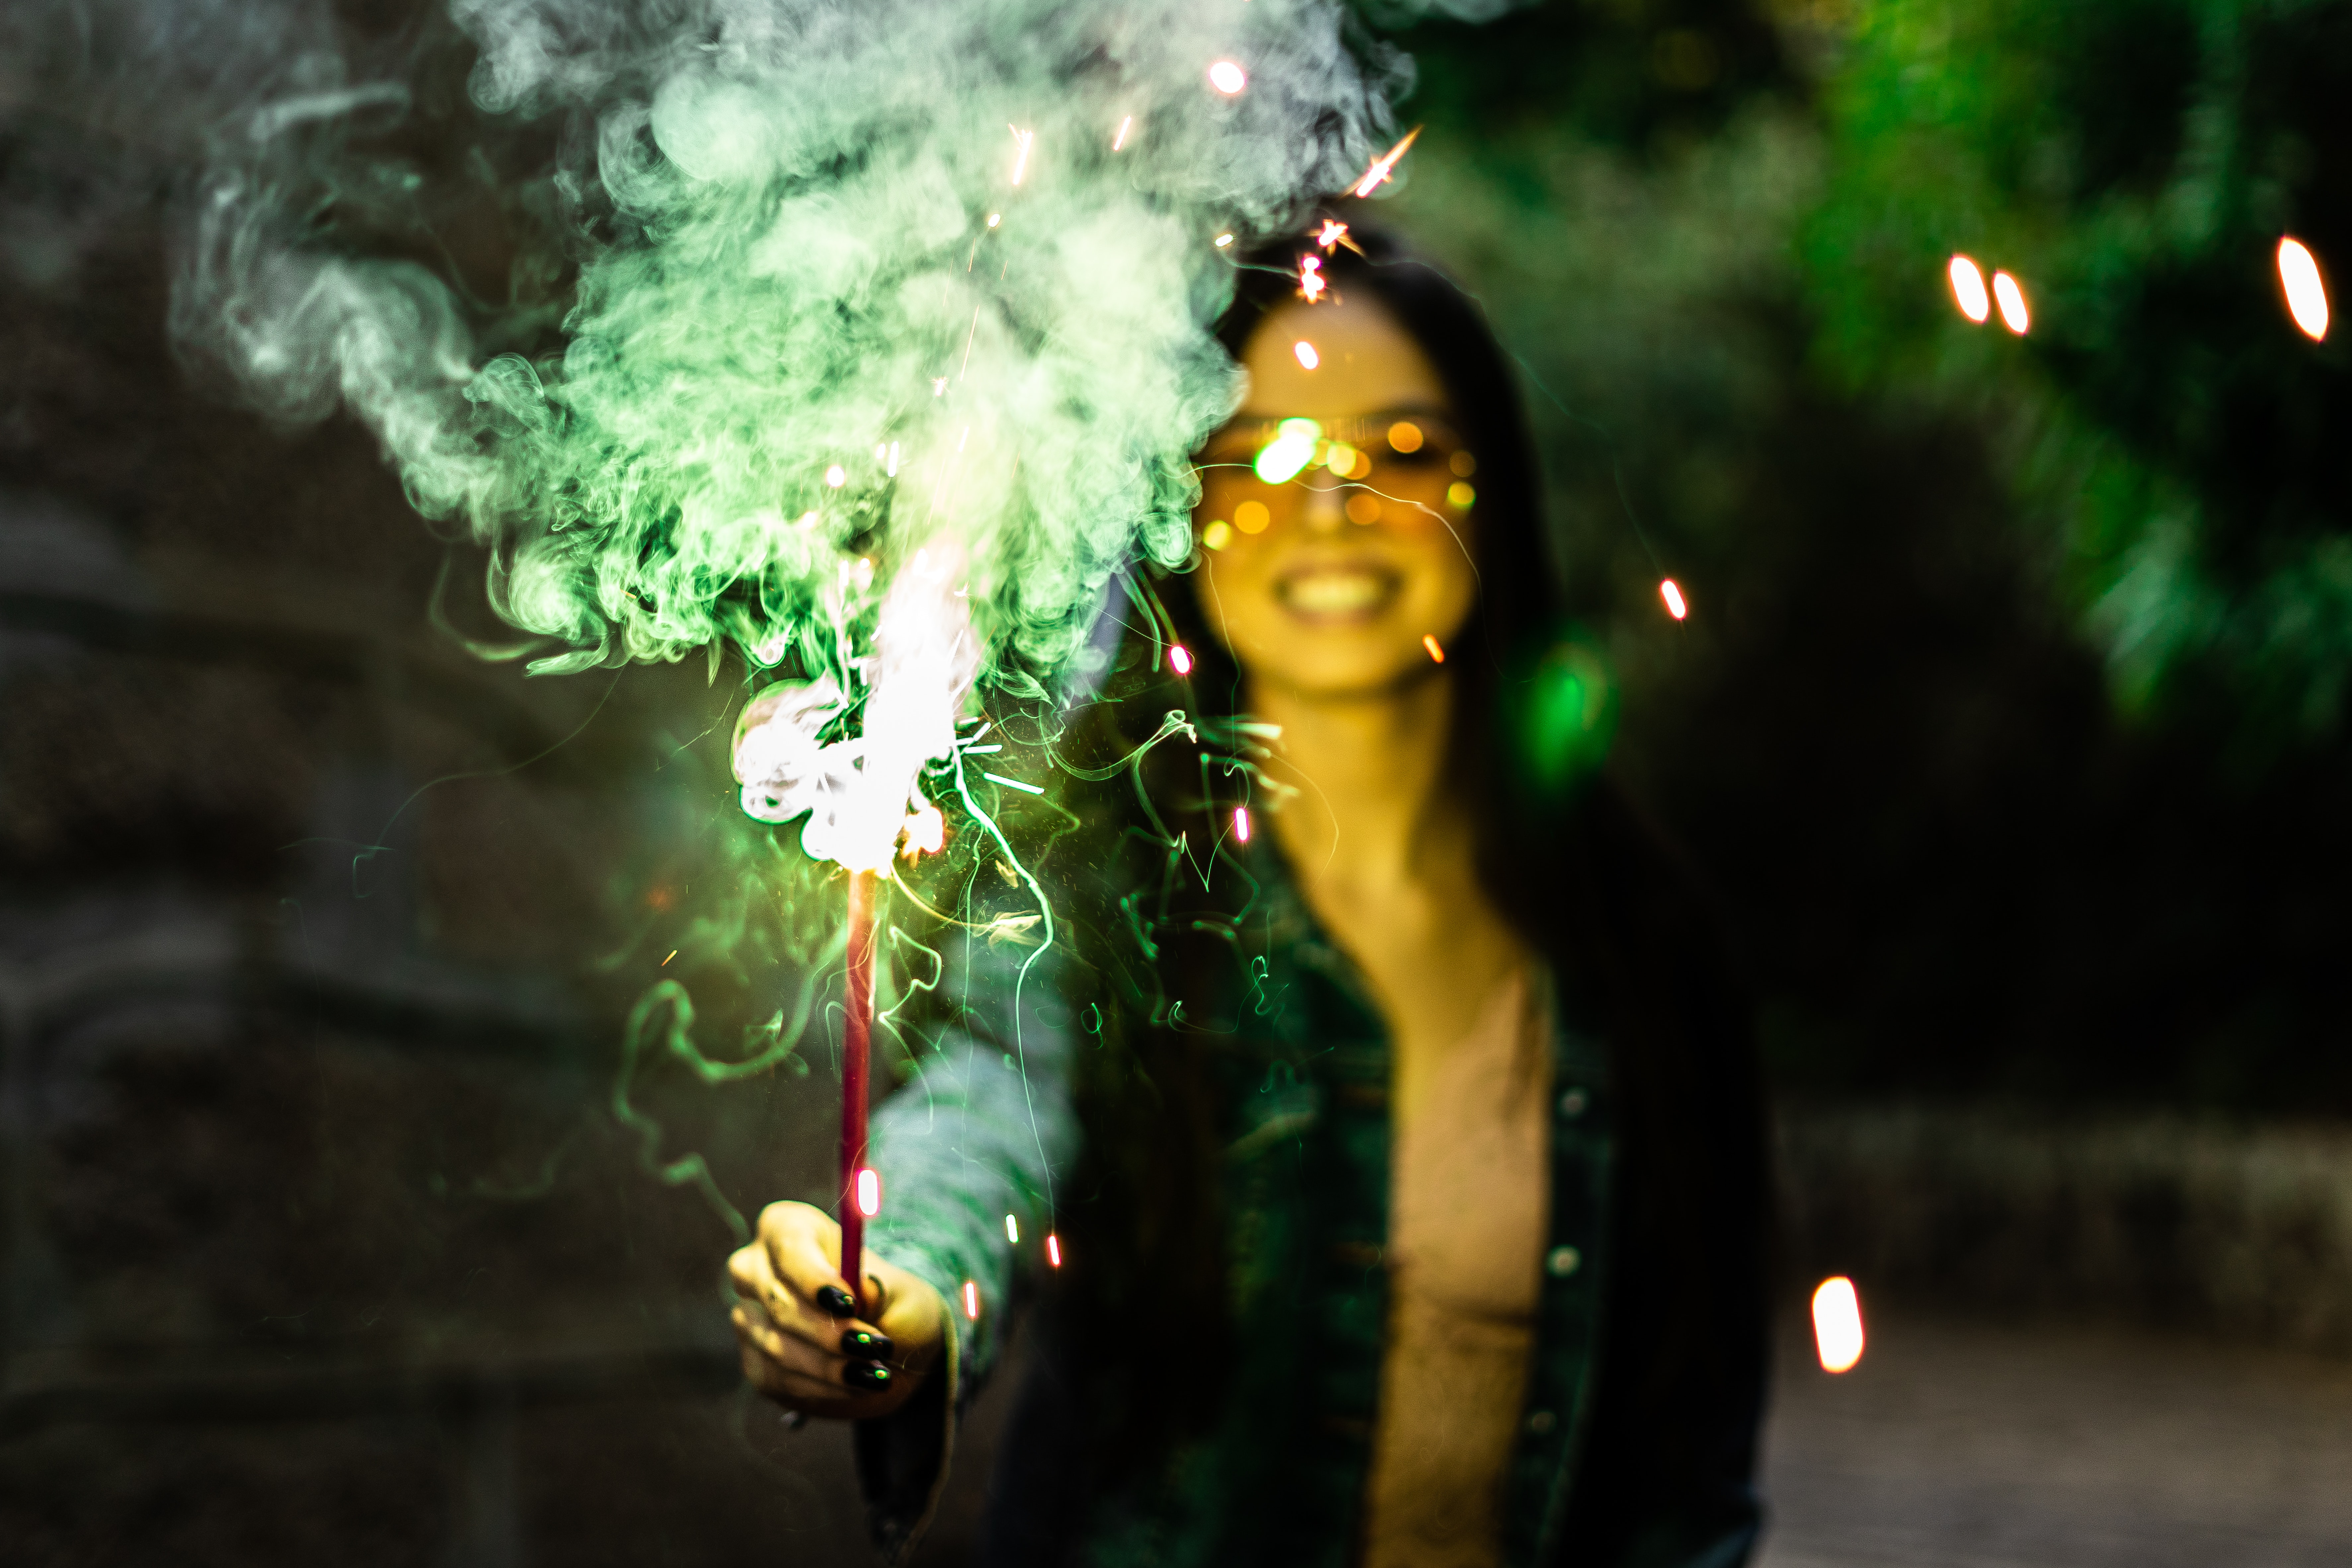
green, light, water, tree, darkness, leaf, night, organism, plant, photography, forest, art